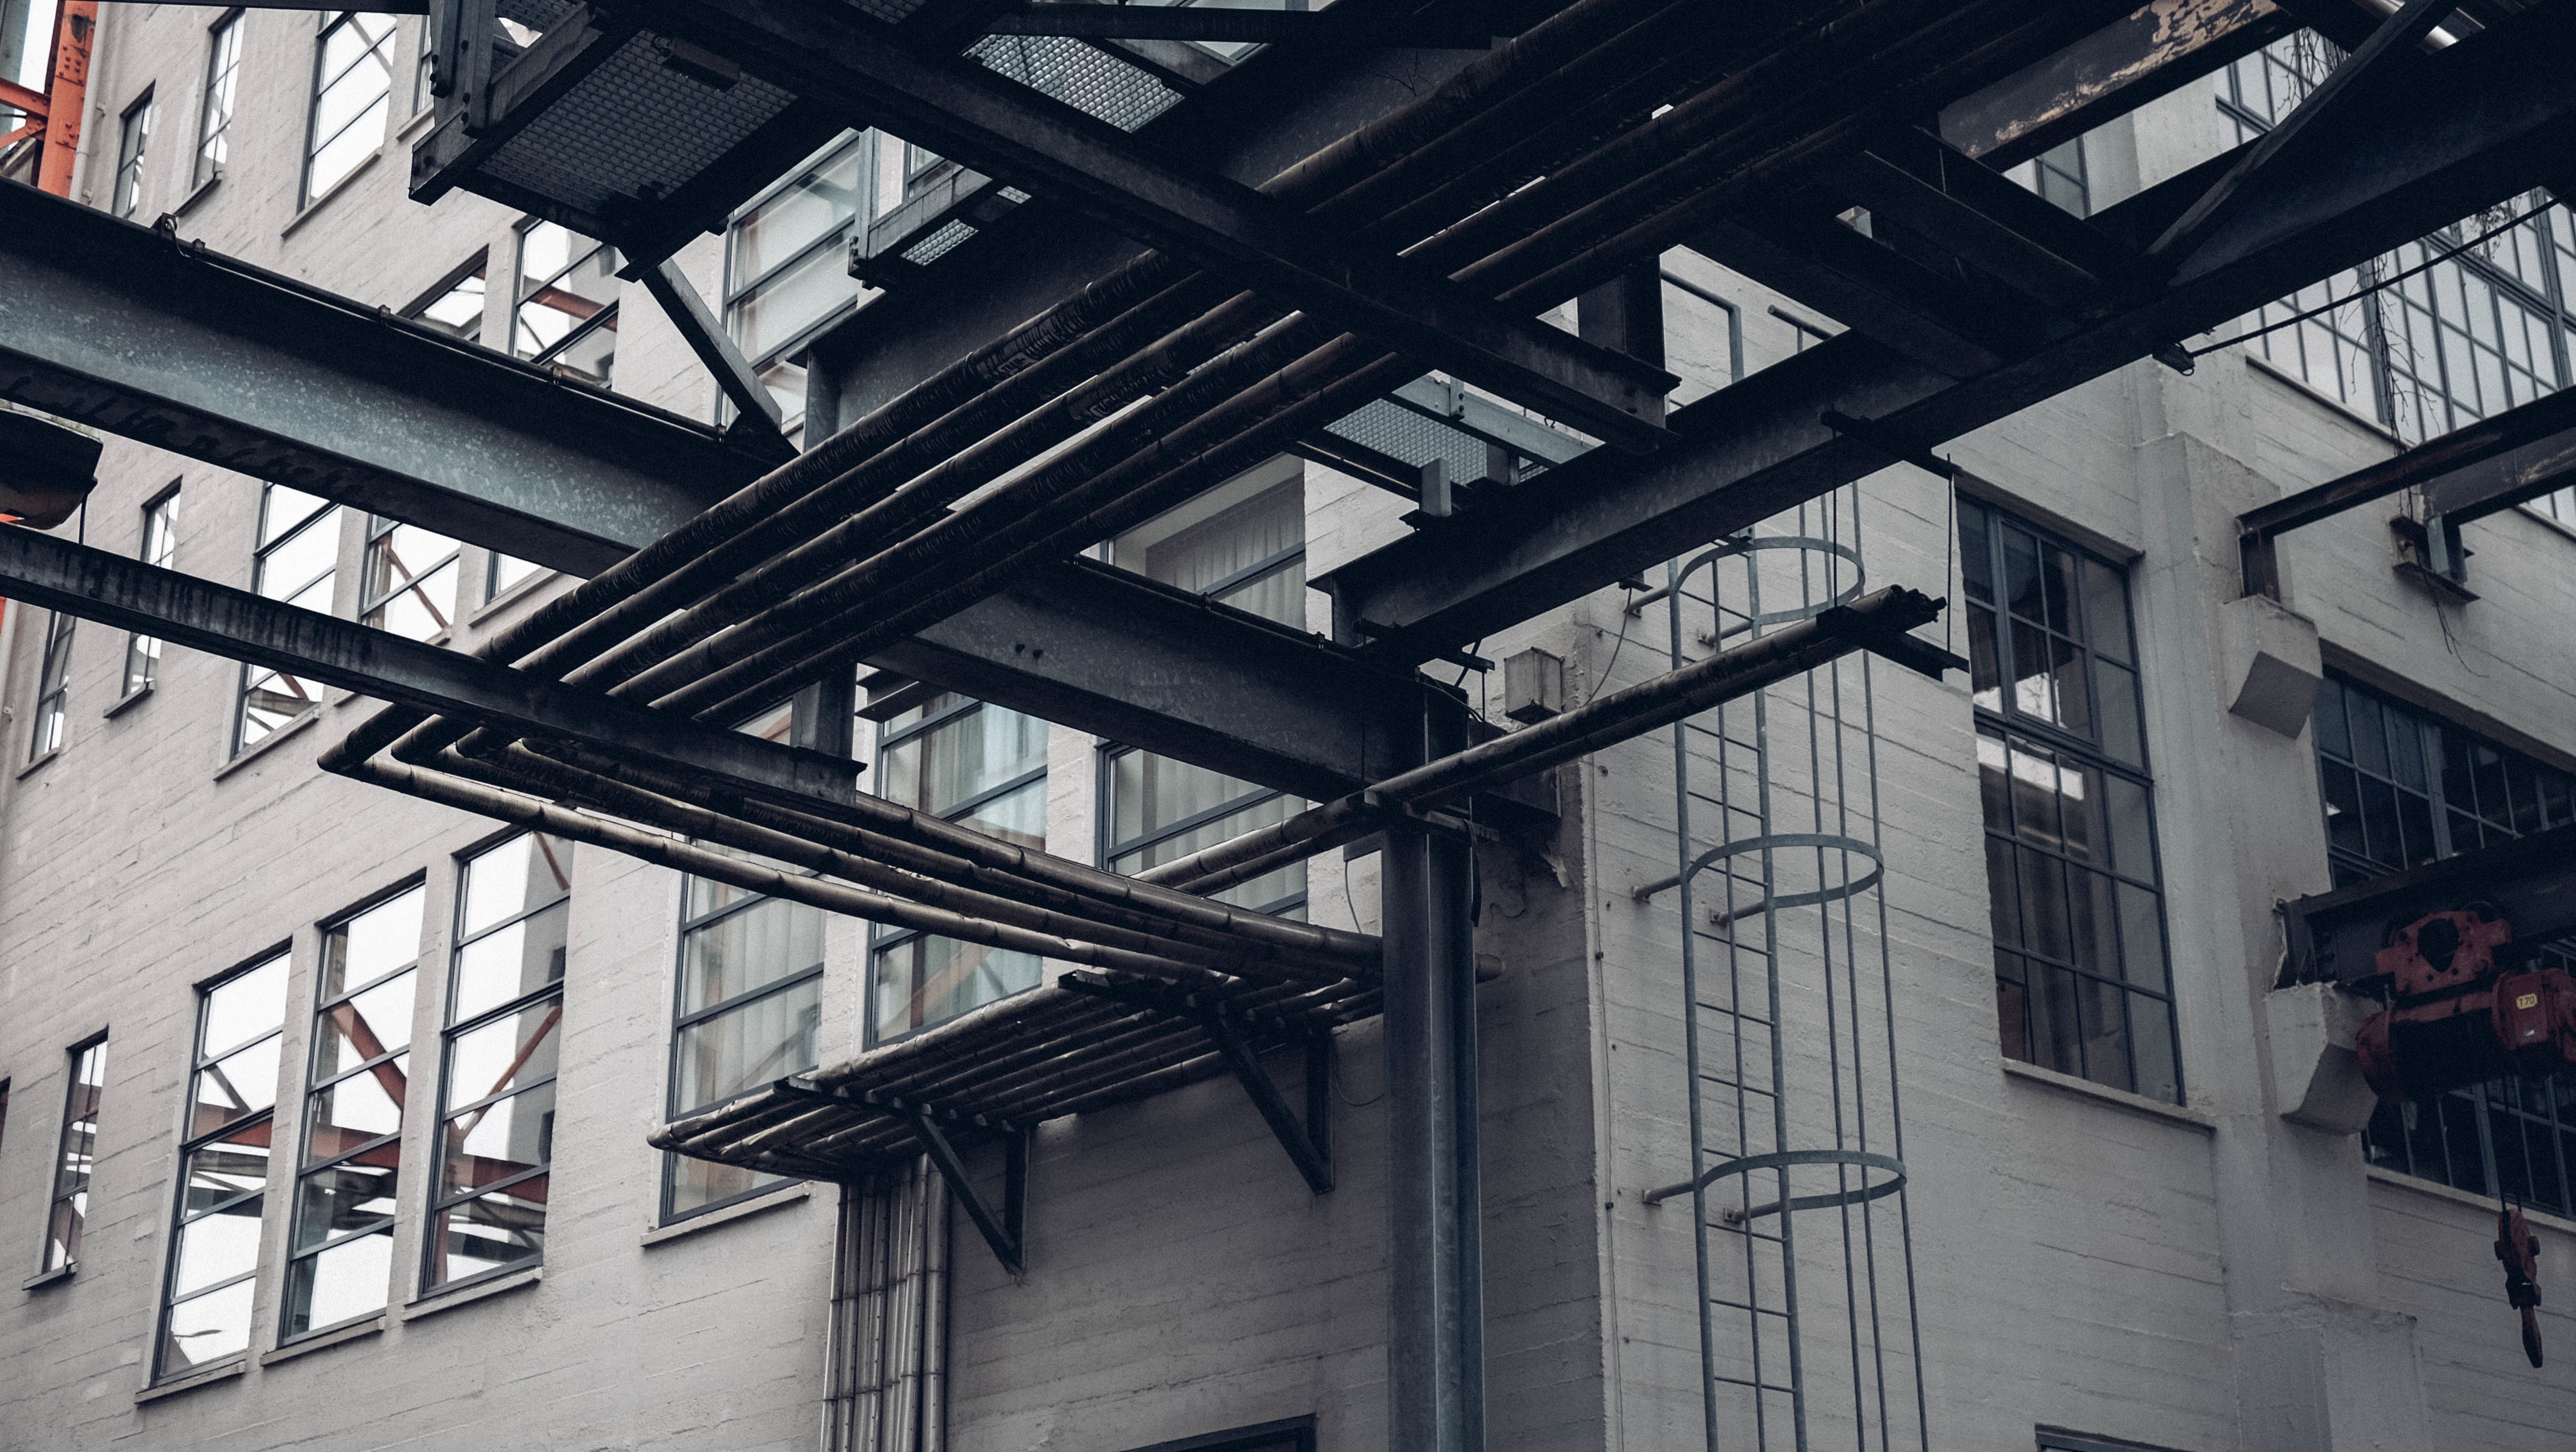
architecture, structure, facade, interior design, urban area